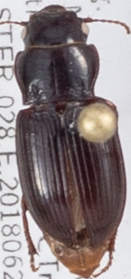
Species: Cratacanthus dubius
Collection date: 2018-06-28
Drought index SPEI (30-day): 0.04
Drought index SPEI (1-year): -0.36
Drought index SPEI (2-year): -0.39